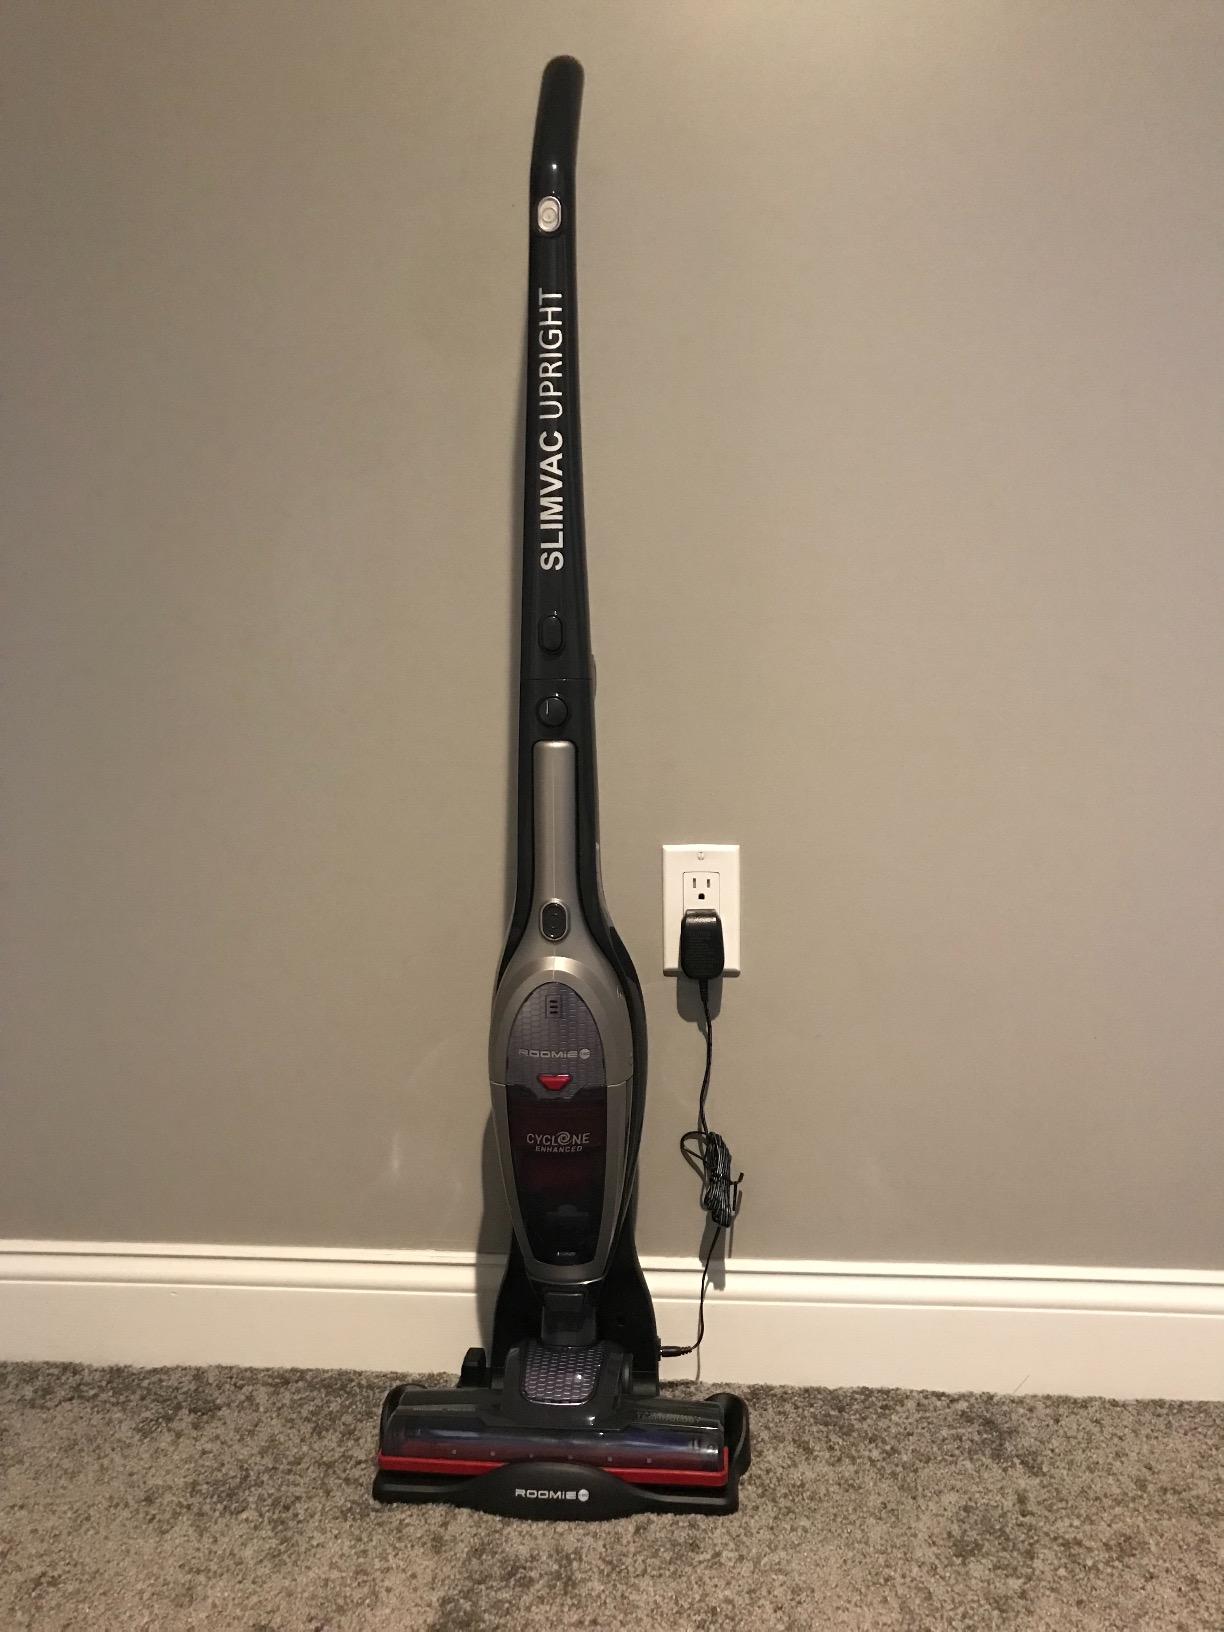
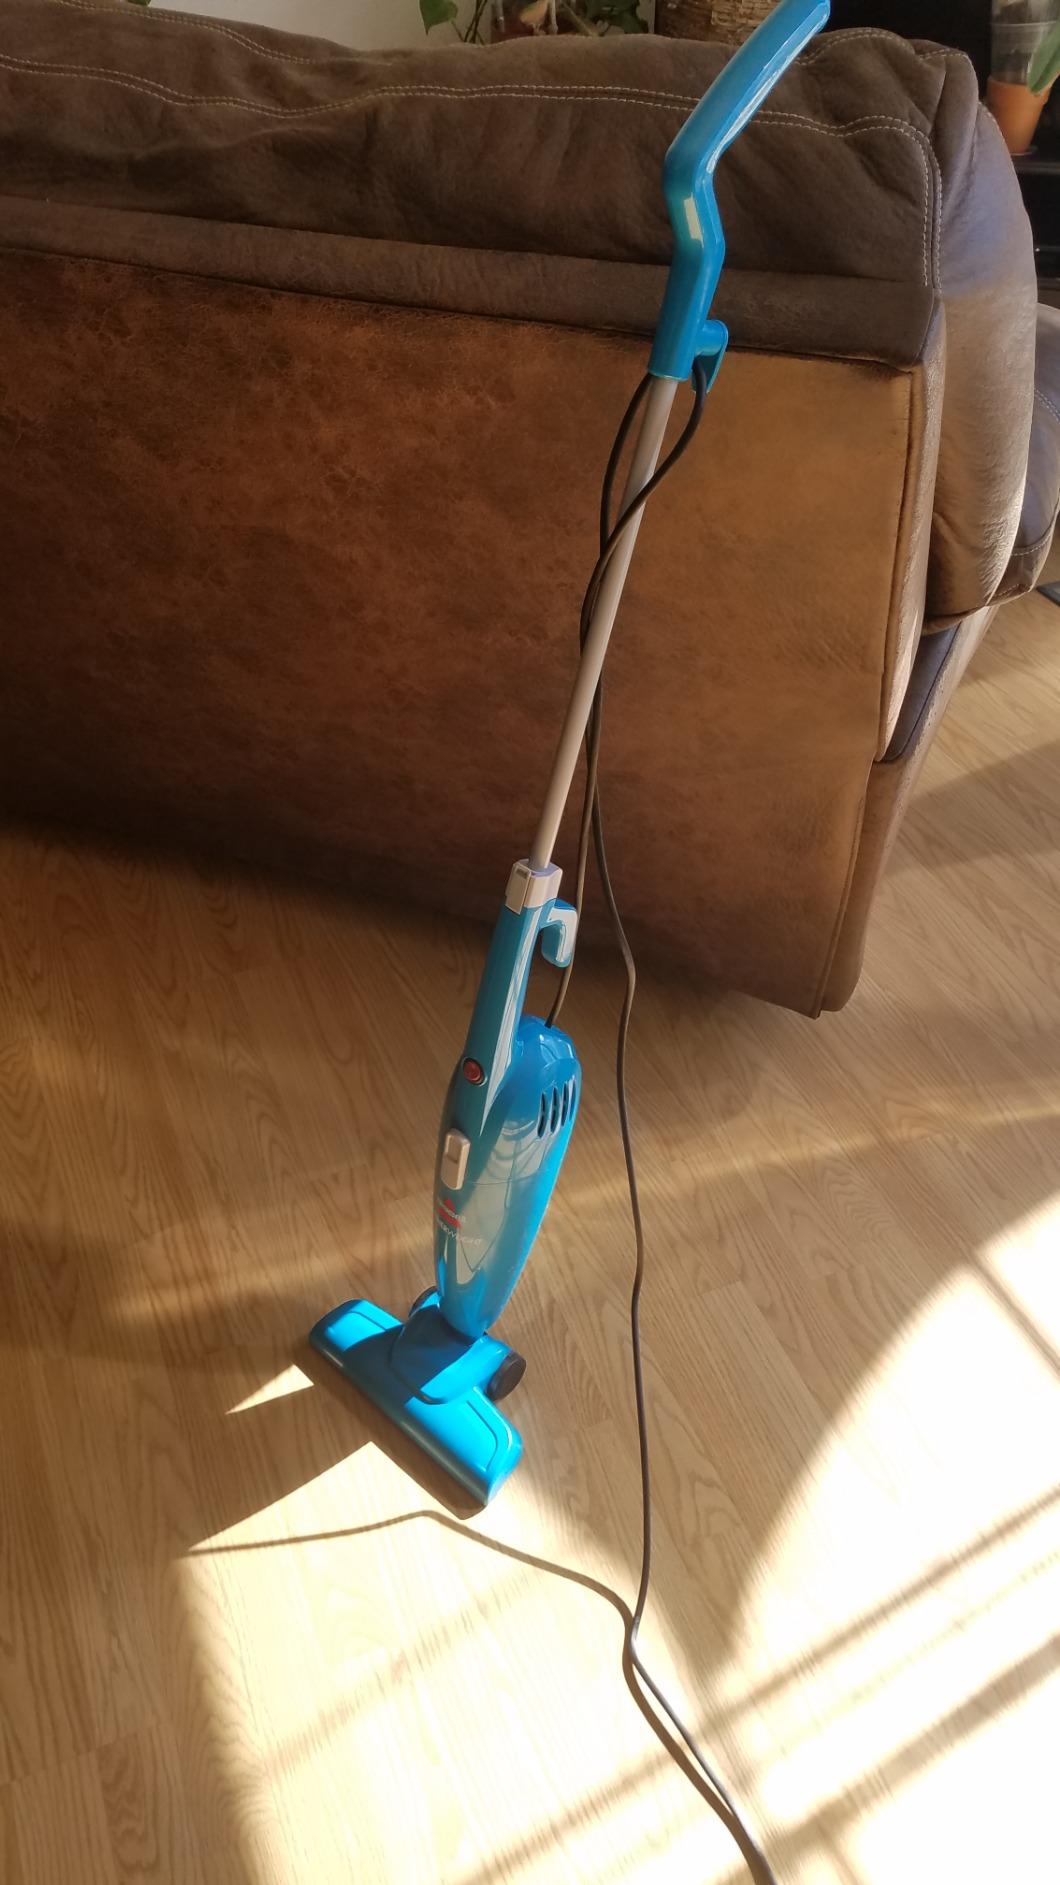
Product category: items_vacuum
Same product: no